Cassock

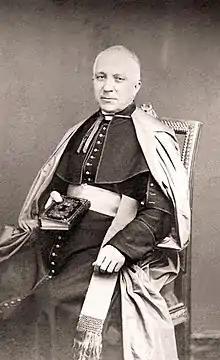
Cardinal Prospero Caterini 1795–1881

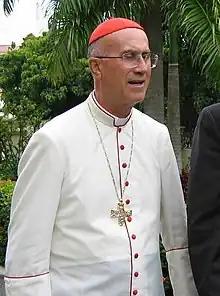
Cardinal Tarcisio Bertone wearing a tropical white cassock trimmed in cardinalatial scarlet in Santo Domingo, Dominican Republic

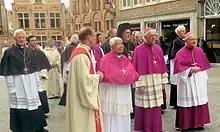
During procession the cassock is prescribed for high clergy

The cassock (or soutane) comes in a number of styles or cuts, though no particular symbolism attaches to these. A Roman cassock often has a series of buttons down the front. In some English-speaking countries these buttons may be merely ornamental, with a concealed fly-front buttoning, known as a Chesterfield front, used to fasten the garment. A French cassock also has buttons sewn to the sleeves after the manner of a suit, and a slightly broader skirt. An Ambrosian cassock has a series of only five buttons under the neck, with a sash on the waist. A Jesuit cassock, in lieu of buttons, has a fly fastened with hooks at the collar and is bound at the waist with a cincture knotted on the right side.